Louis Disbrow

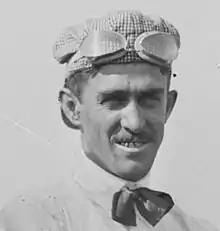
Disbrow at the 1911 Indianapolis 500

Louis Arthur Disbrow (September 23, 1876 – July 9, 1939) was an American racing driver.